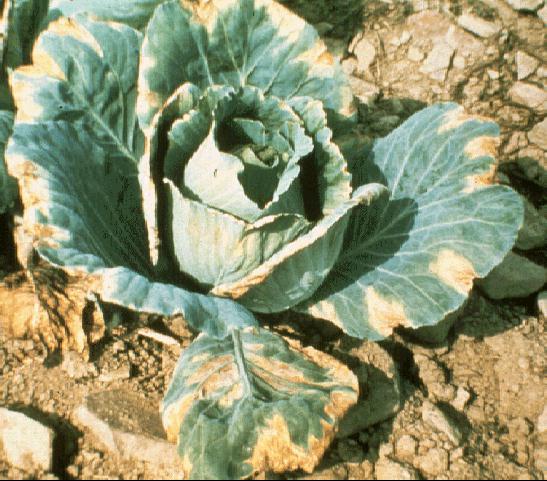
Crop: unknown
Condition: cabbage_cabbage_black_rot